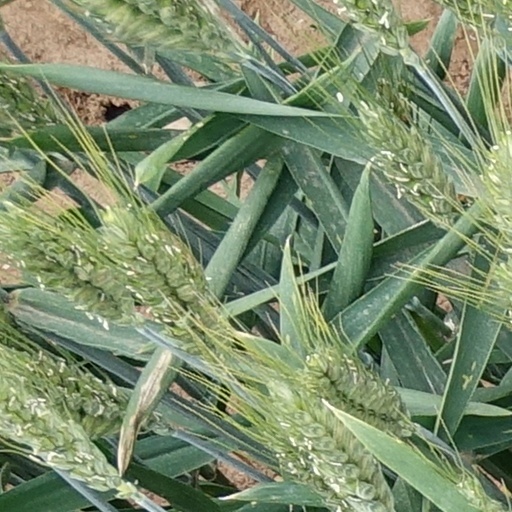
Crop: wheat